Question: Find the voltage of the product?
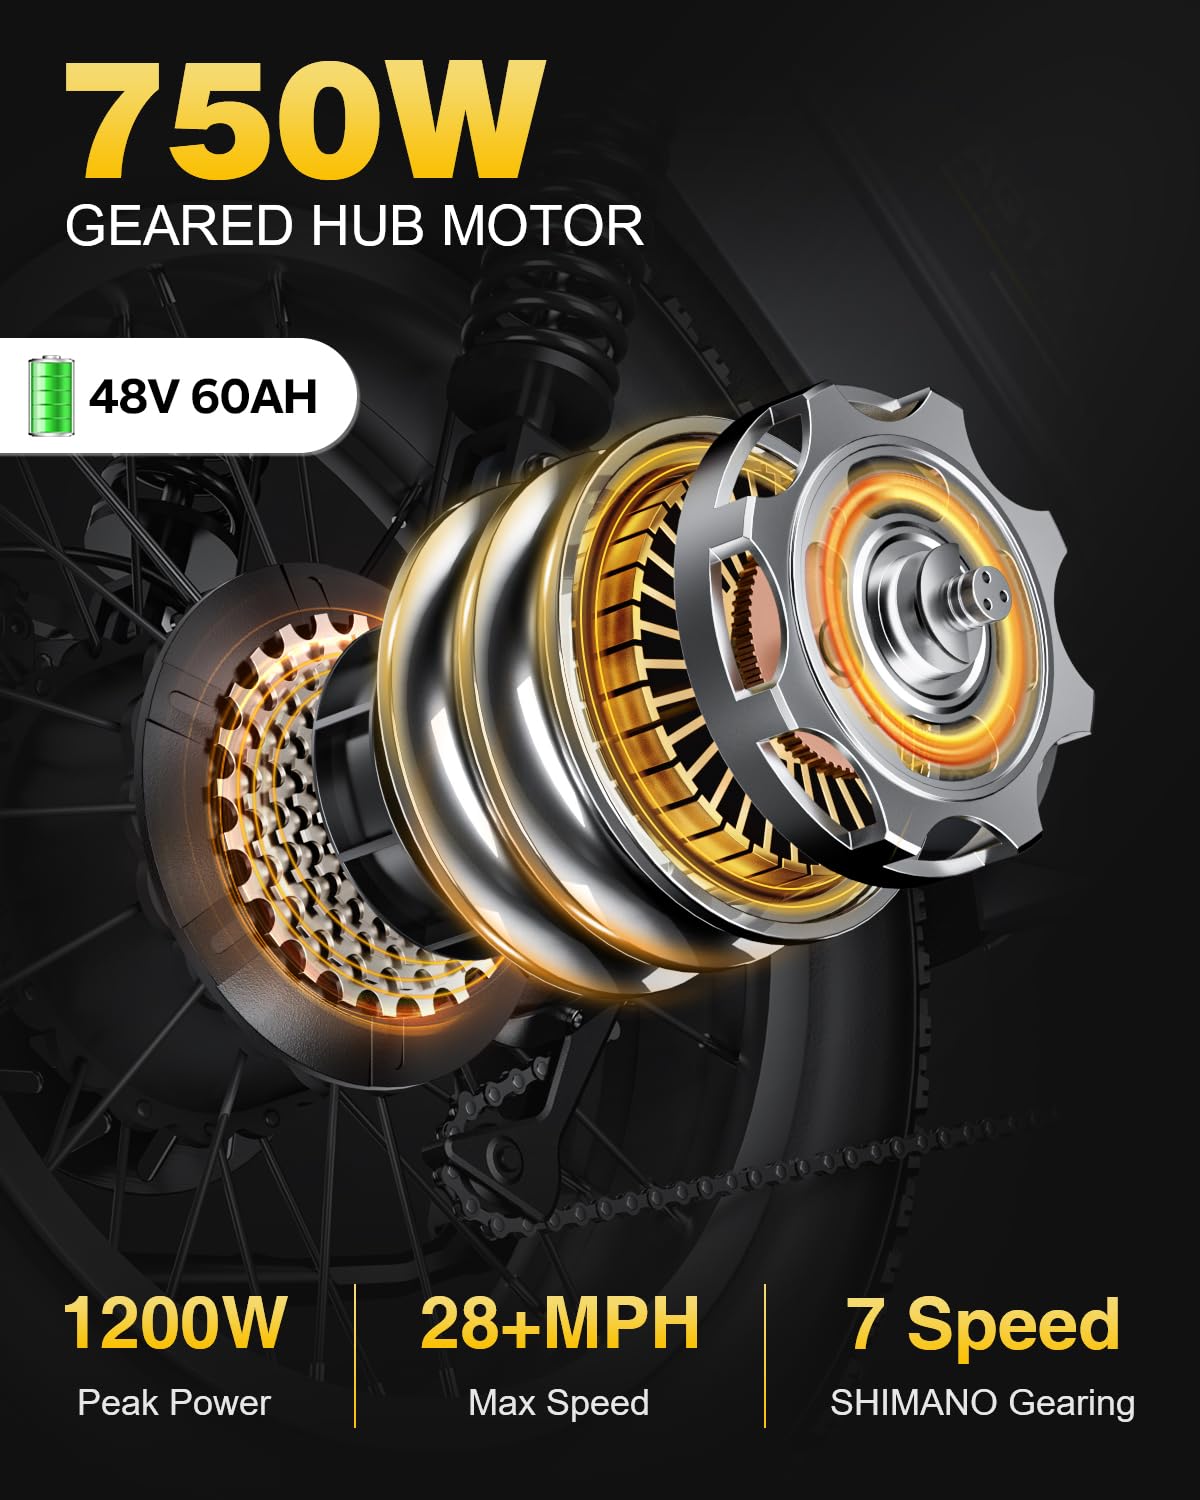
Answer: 48.0 volt